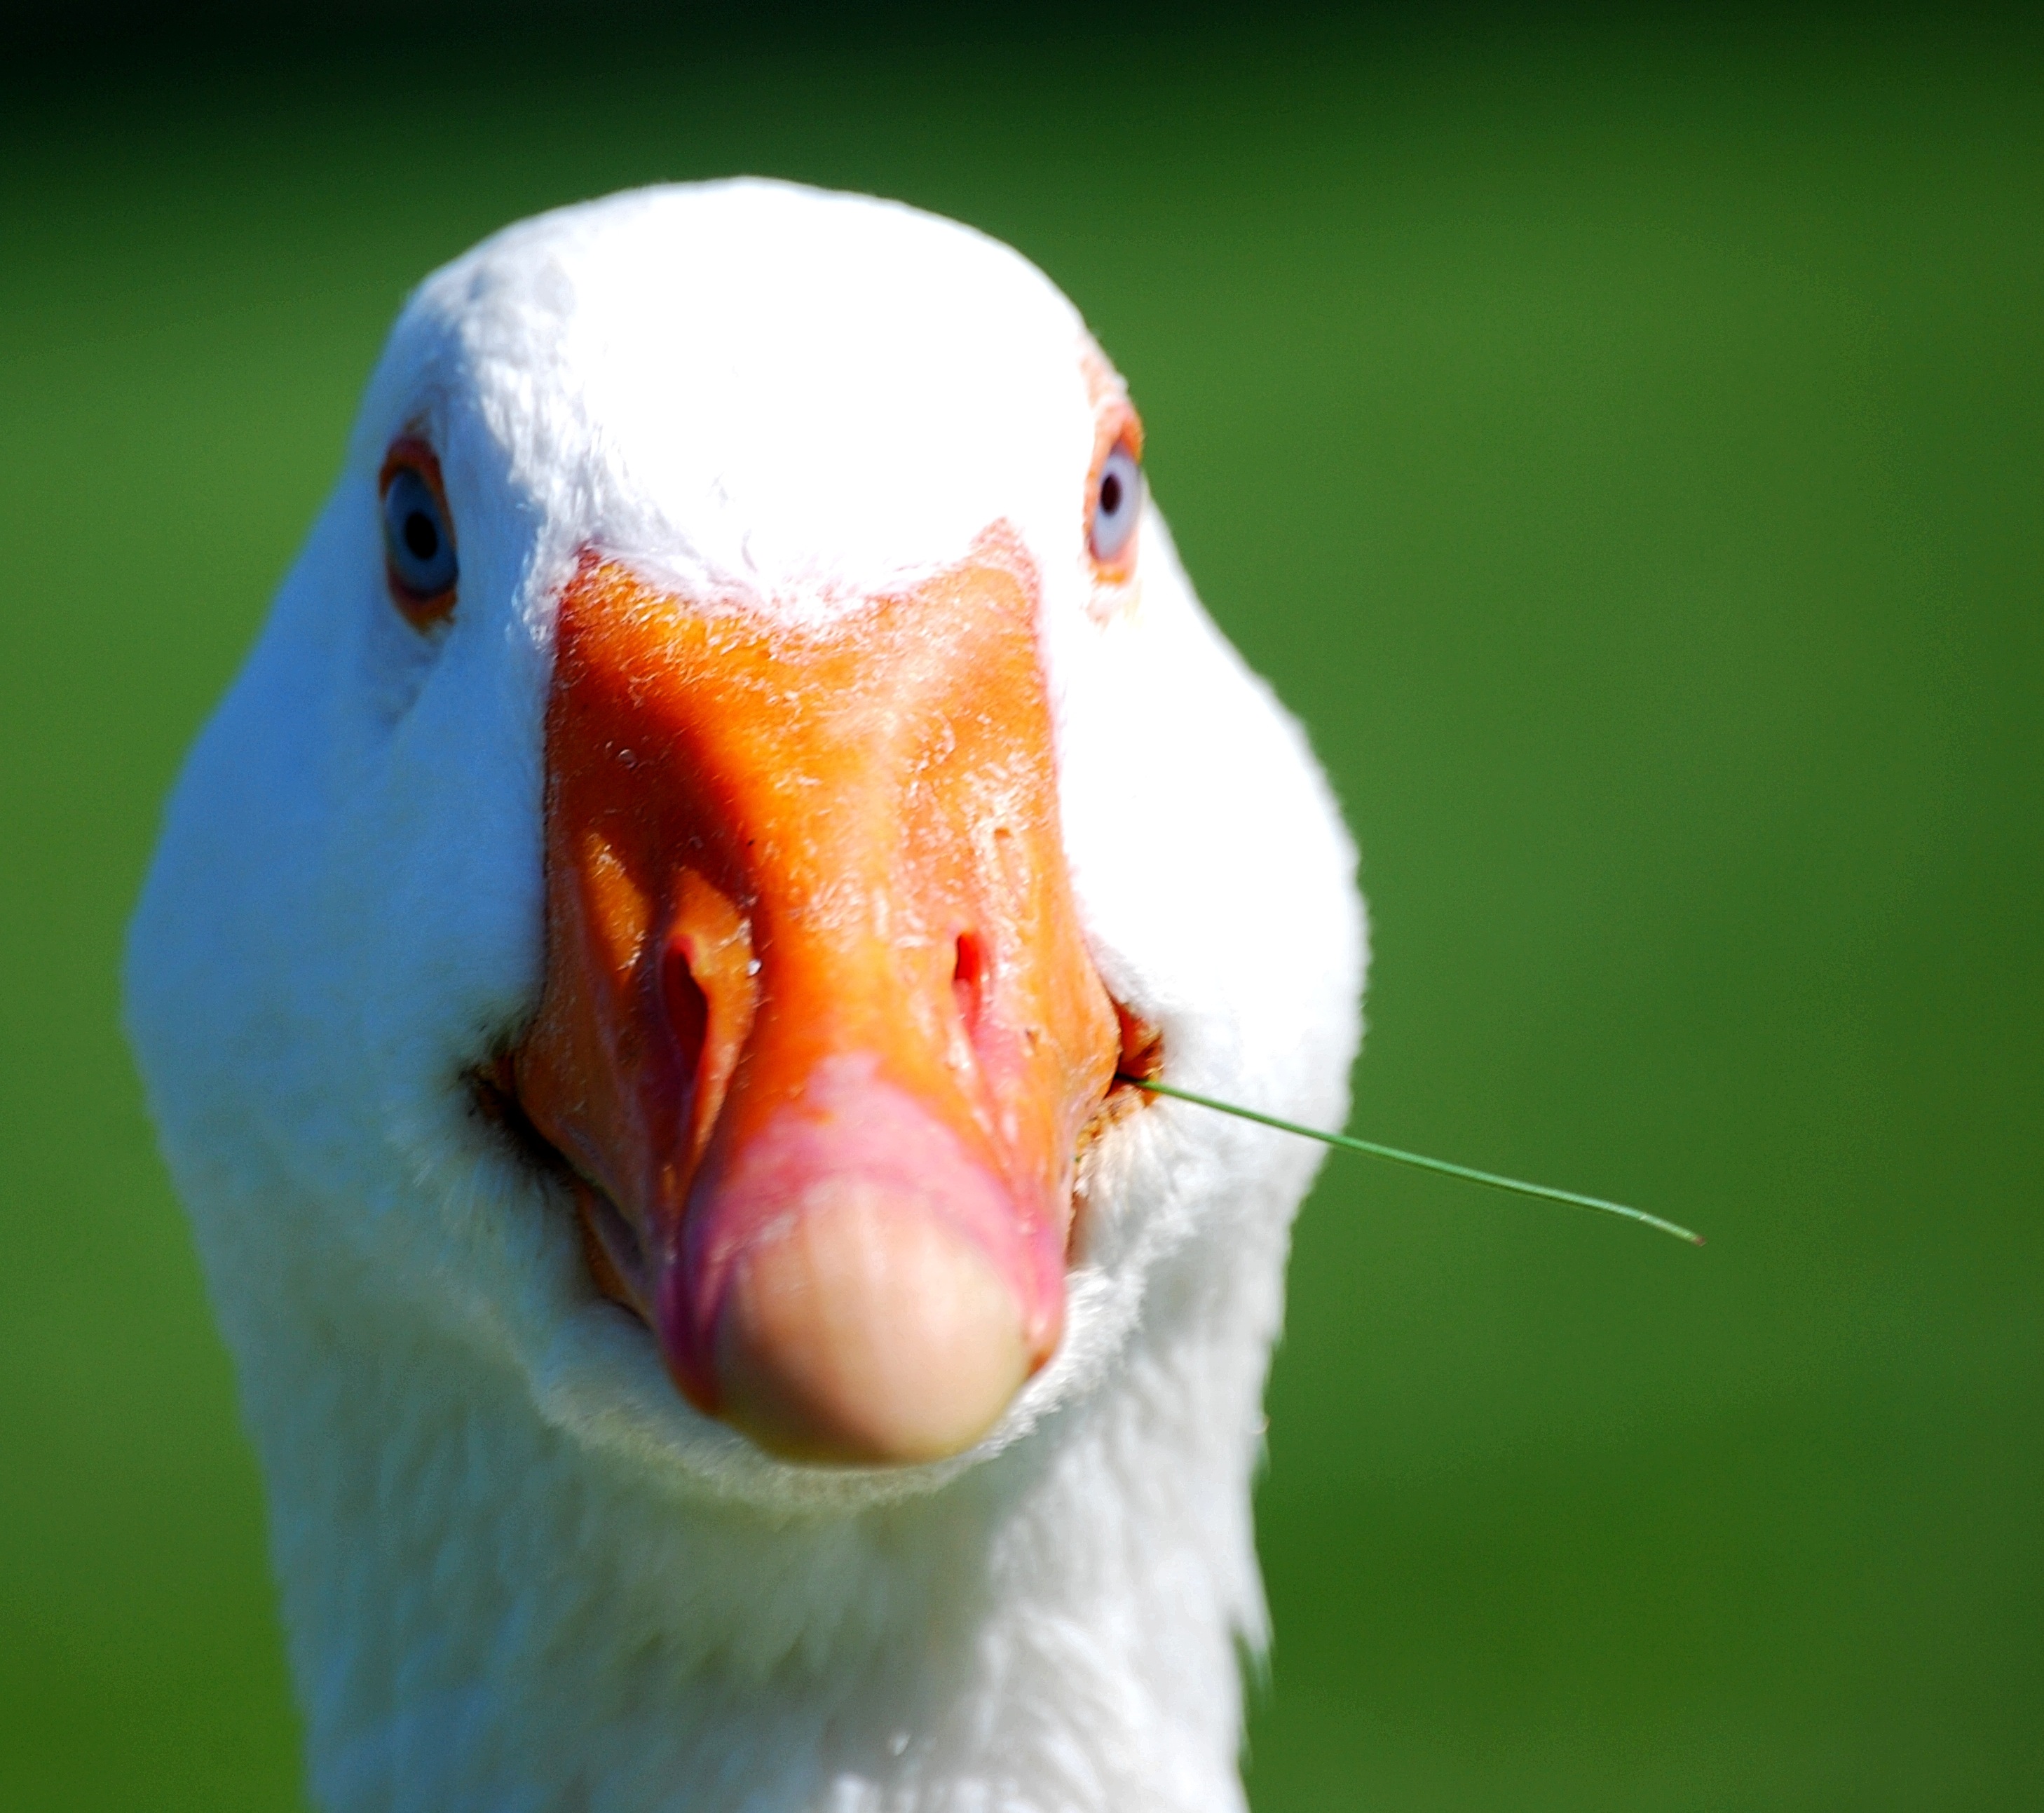
water, nature, outdoor, bird, wing, white, lake, animal, pond, roast, wildlife, wild, orange, dish, meal, food, green, red, beak, plate, brown, closeup, gourmet, christmas, meat, lunch, cuisine, sauce, delicious, feather, fauna, swimming, poultry, close up, cooked, nose, duck, dinner, tasty, vertebrate, waterfowl, water bird, nobody, macro photography, roasted, ducks geese and swans